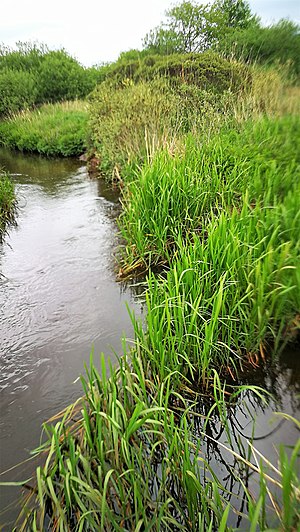
Karup Å
Bording Ås sammenløb med Skygge Å ved Skygge Bro, nordvest for Engesvang, danner Karup Å
Bording Ås sammenløb med Skygge Å danner her Karup Å
Karup Å er et midtjysk vandløb. Før 1970 dannede åen grænsen mellem Viborg og Ringkøbing amter. Karup Å er Danmarks sjettestørste vandløb.